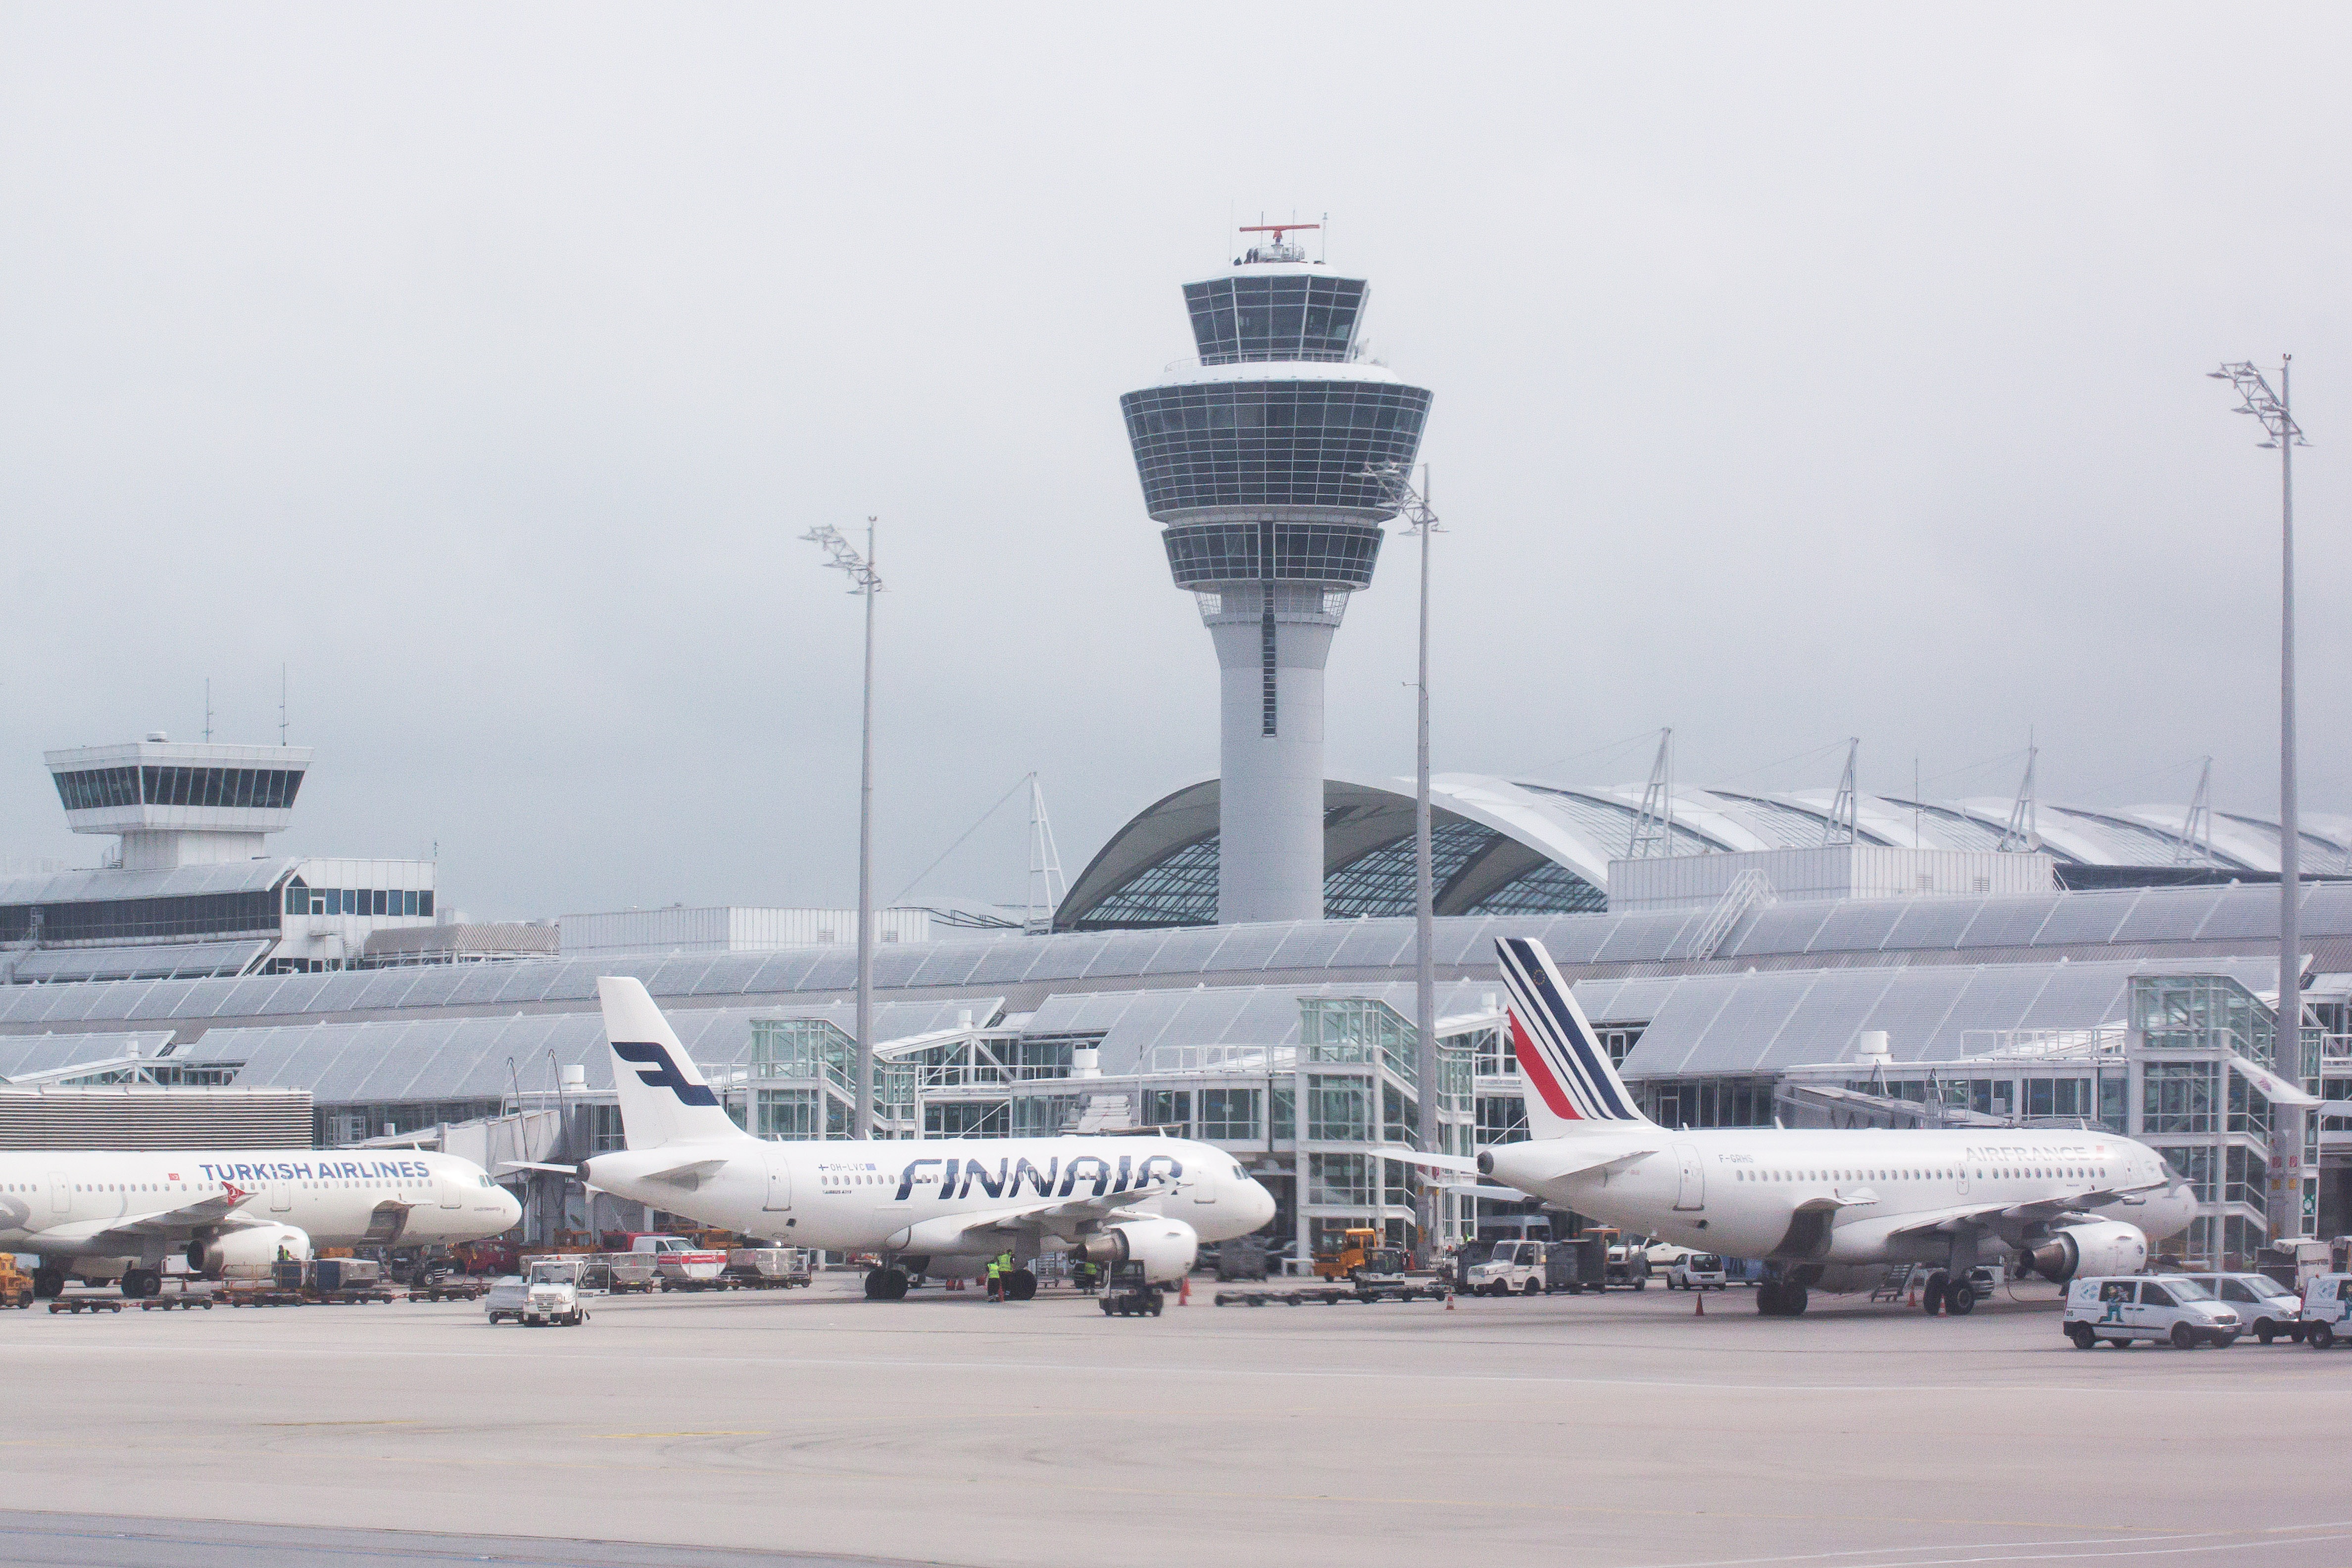
architecture, building, airport, travel, airplane, tarmac, aircraft, transport, vehicle, airline, tower, aviation, international, arrival, infrastructure, airliner, airbus, airlines, landing, munich, clearance, boeing 777, control center, geographical feature, atmosphere of earth, wide body aircraft, airport apron, aviation safety